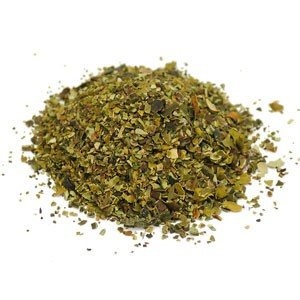
Item Name: Bladderwrack C/S Organic
Product Description: 1 lb of organic Bladderwrack Cut and Sifted (C/S)
Value: 16.0
Unit: Ounce

Price: 14.06